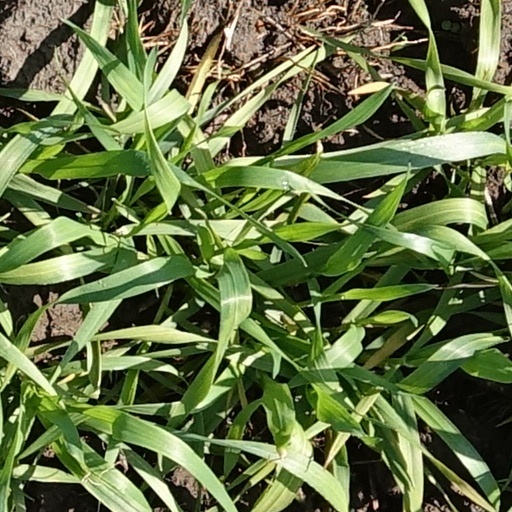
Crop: wheat